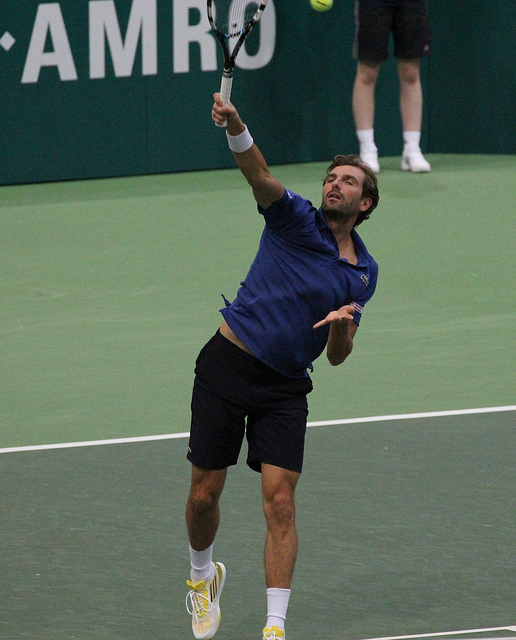
vận động viên tennis nam đang cầm vợt thi đấu trên sân